Thomas Carroll House

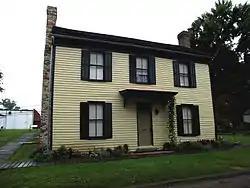
Front of the house

The Thomas Carroll House, also known as the Madie Carroll House, is an historic home located in the Guyandotte neighborhood in the city of Huntington, Cabell County, West Virginia. It is also known as one of the oldest structures in Cabell County. The original section of the house was built prior to 1810, and is believed to have arrived in Guyandotte by flatboat from Gallipolis, Ohio. The property was purchased by Thomas Carroll in March 1855 and remained under the ownership of his descendants until it was deeded to the Greater Huntington Parks and Recreation District on October 10, 1984, after the last tenant, Miss Madie Carroll's demise. It is one of the few houses in Guyandotte to survive the Civil War and even once was a church, an inn, and a home to many. During the Civil War the house was a safe haven for Union soldiers which is a rich history that the Madie Carroll House Preservation Society has spent the last few decades protecting and educating many on.